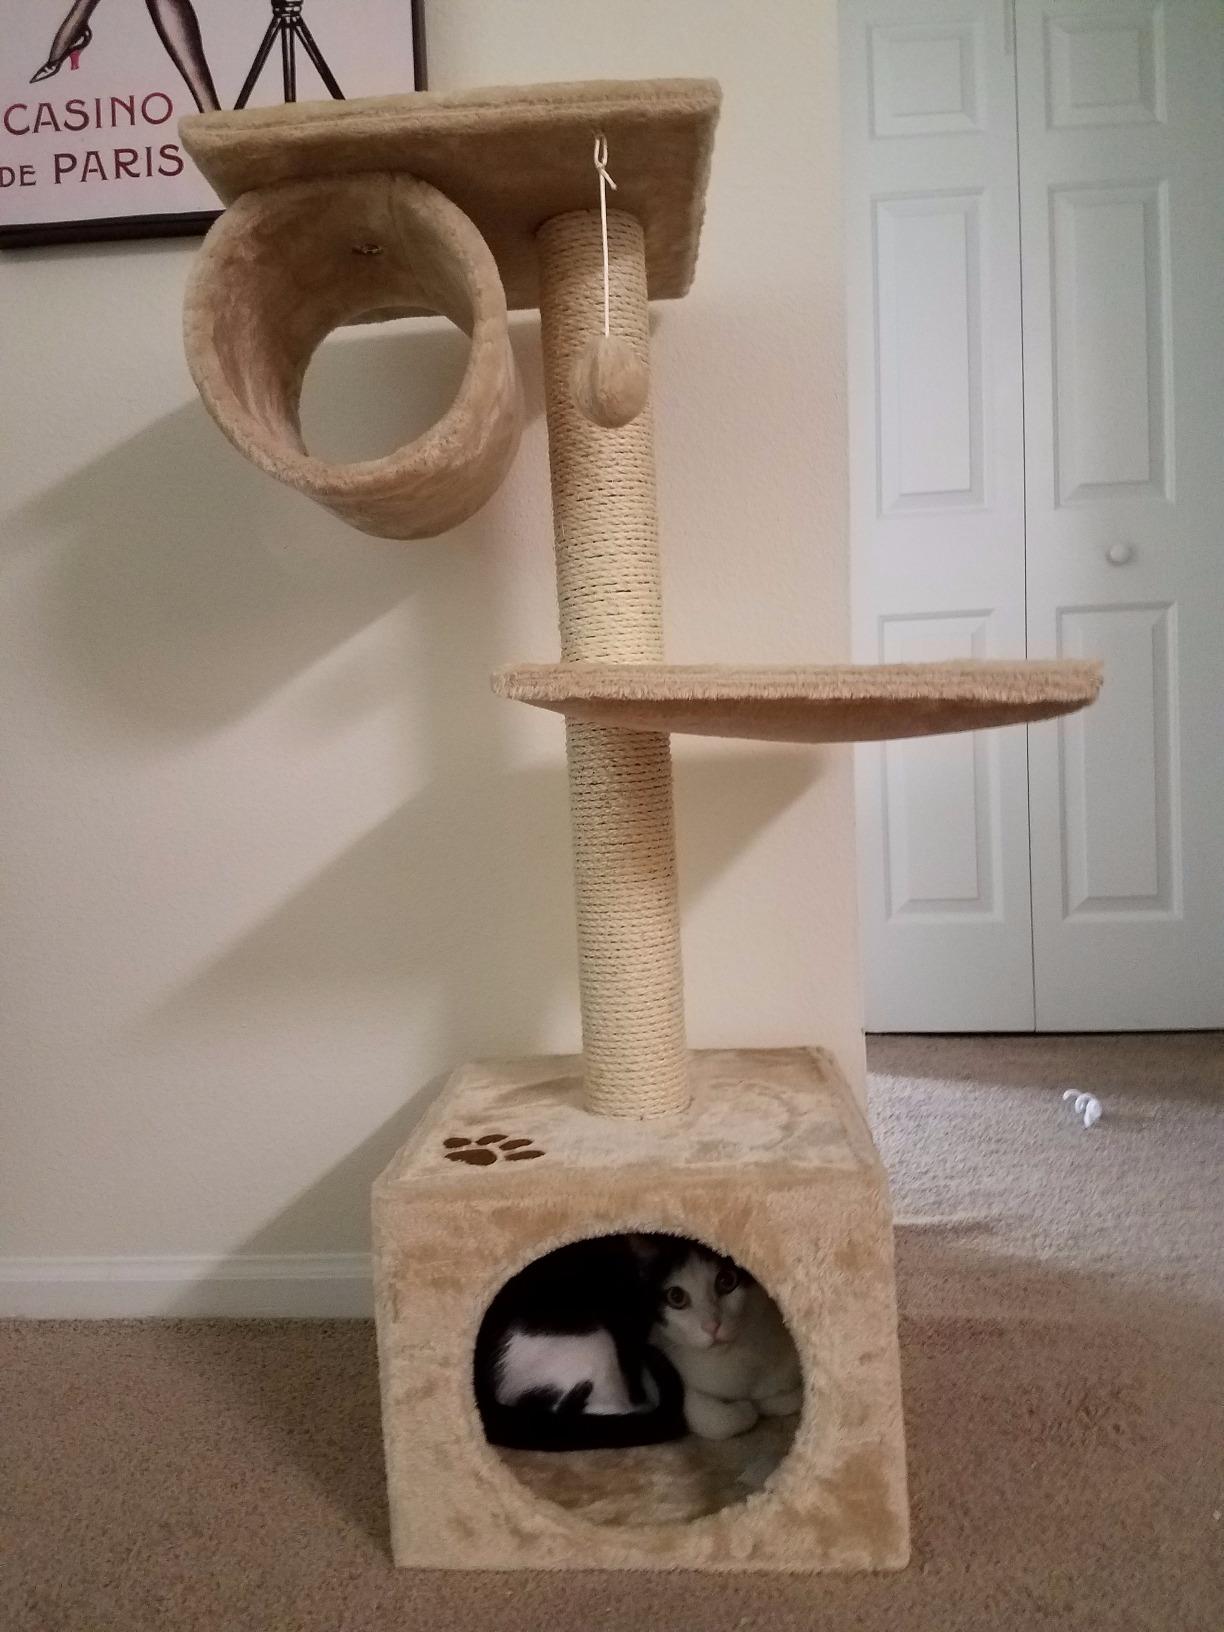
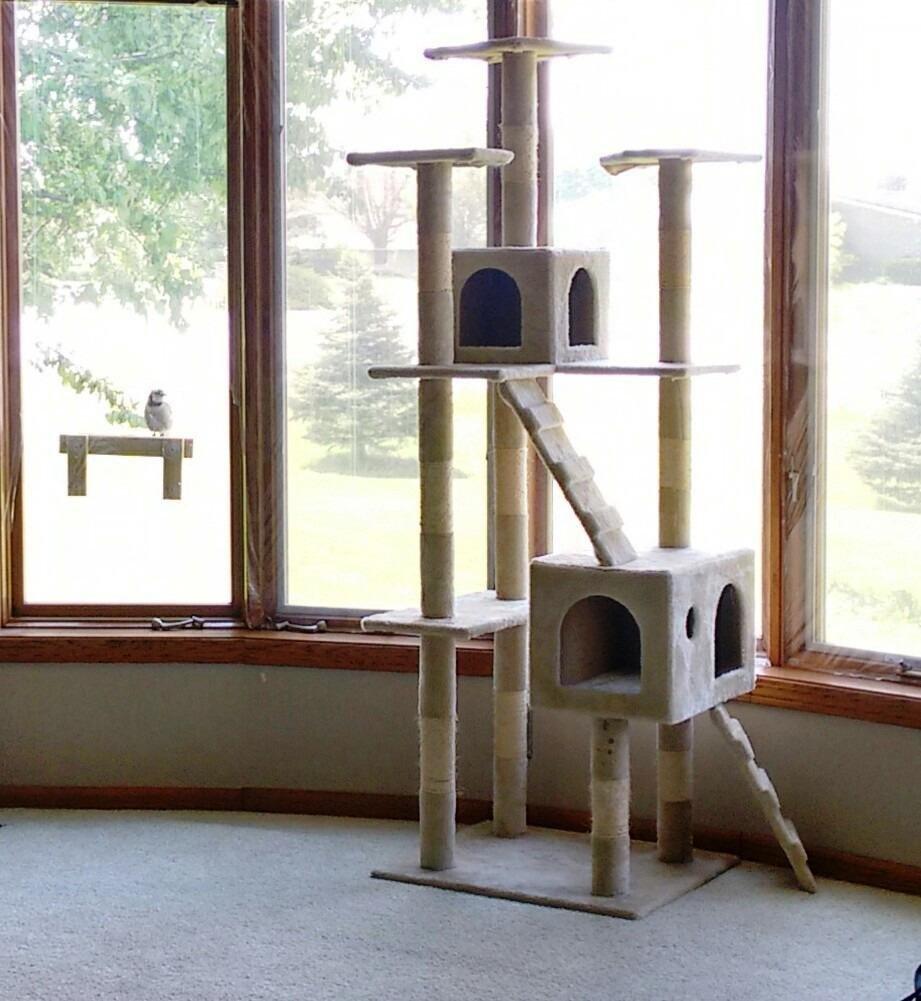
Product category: items_cat tree
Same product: no